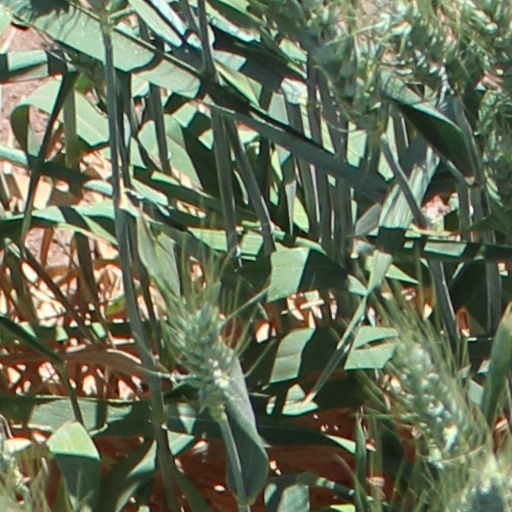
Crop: wheat